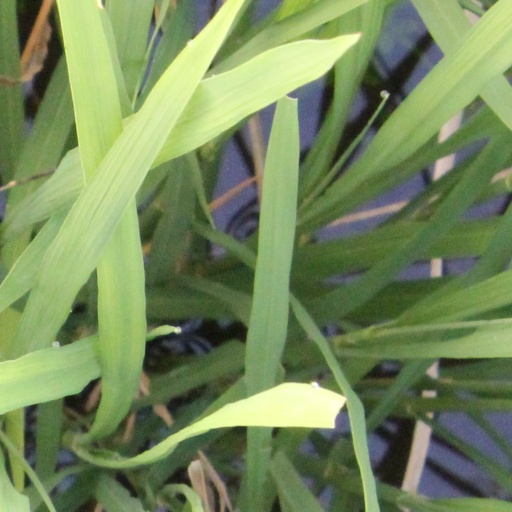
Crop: rice